Hans Belting

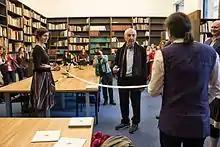
Belting opening library with his books in Masaryk University, Brno

Belting was a member of scientific academies in Germany and the U.S., including the Heidelberg Academy of Sciences and Humanities, a fellow of the Berlin Institute for Advanced Study, and honorary member of the Leibniz-Zentrum für Literatur- und Kulturforschung, Berlin. He was a member of the Order Pour le Mérite for Sciences and Arts and a member of the Board of Trustees of the Museum of Modern Art Ludwig Foundation Vienna (MUMOK). He was elected a Foreign Honorary Member of the American Academy of Arts and Sciences in 1992, and a member of the American Philosophical Society in 2005. He held a fellowship at Dumbarton Oaks of Harvard University in Washington, D.C.